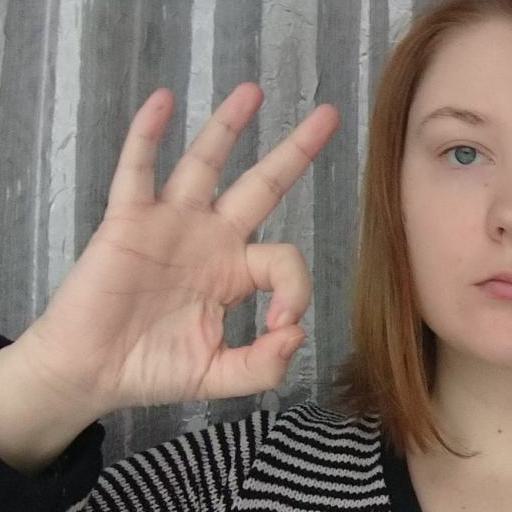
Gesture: ok